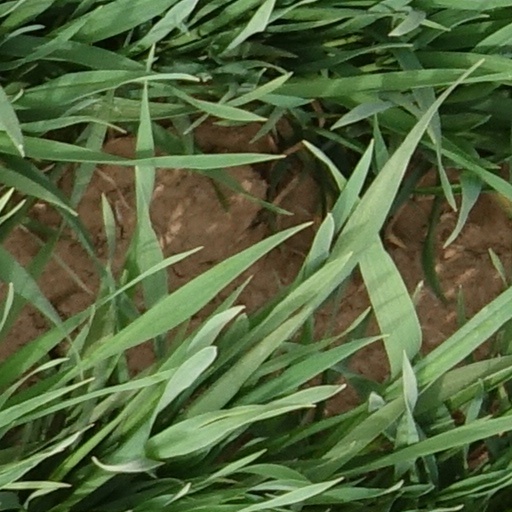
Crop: wheat